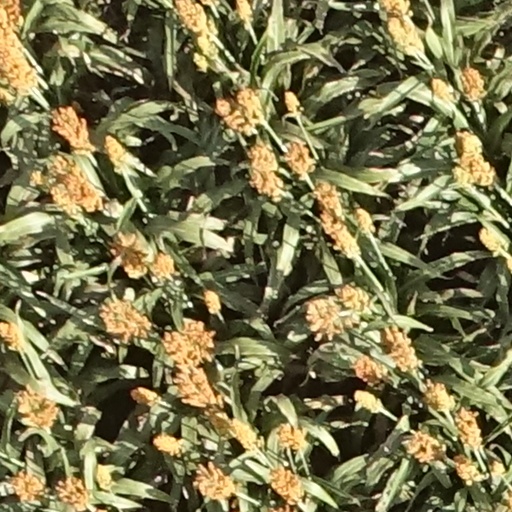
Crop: sorghum